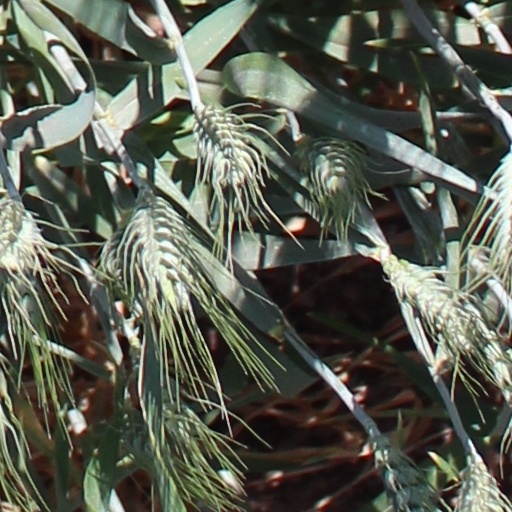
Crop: wheat